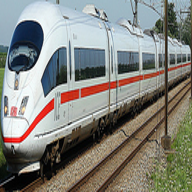
Vehicle type: Trains